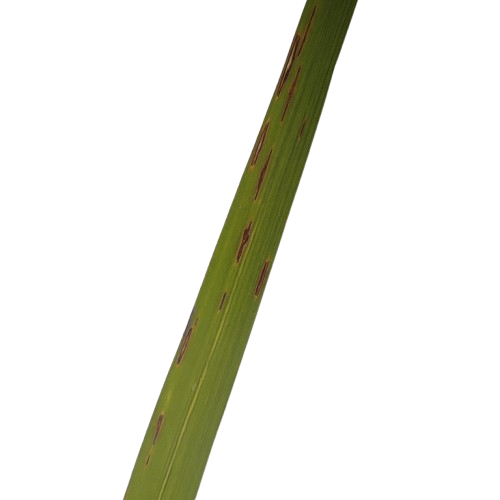
Label: Rice Blast